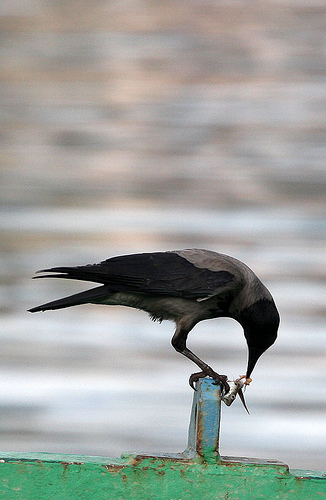
a large black bird with long black wings has a black crown that matches it's black beak.
this bird has a charcoal body with black wings and head.
this bird has a black head, throat, breast, wings and rectrices, but has grey covering its back, coverts, side and tarsus.
this is a grey bird with a black wing and a black head and beak.
small to medium grey and black bird with long black tarsus and long black beak
this bird has wings that are black and has a long bill
this bird is very smooth, has dark wings and crown, but has a very unique gray belly and backside.
this black bird has very long legs with a long pointed beak.
this bird has a black crown with grey feet and grey napea medium size bird with black head and black wings.
Species: Fish Crow